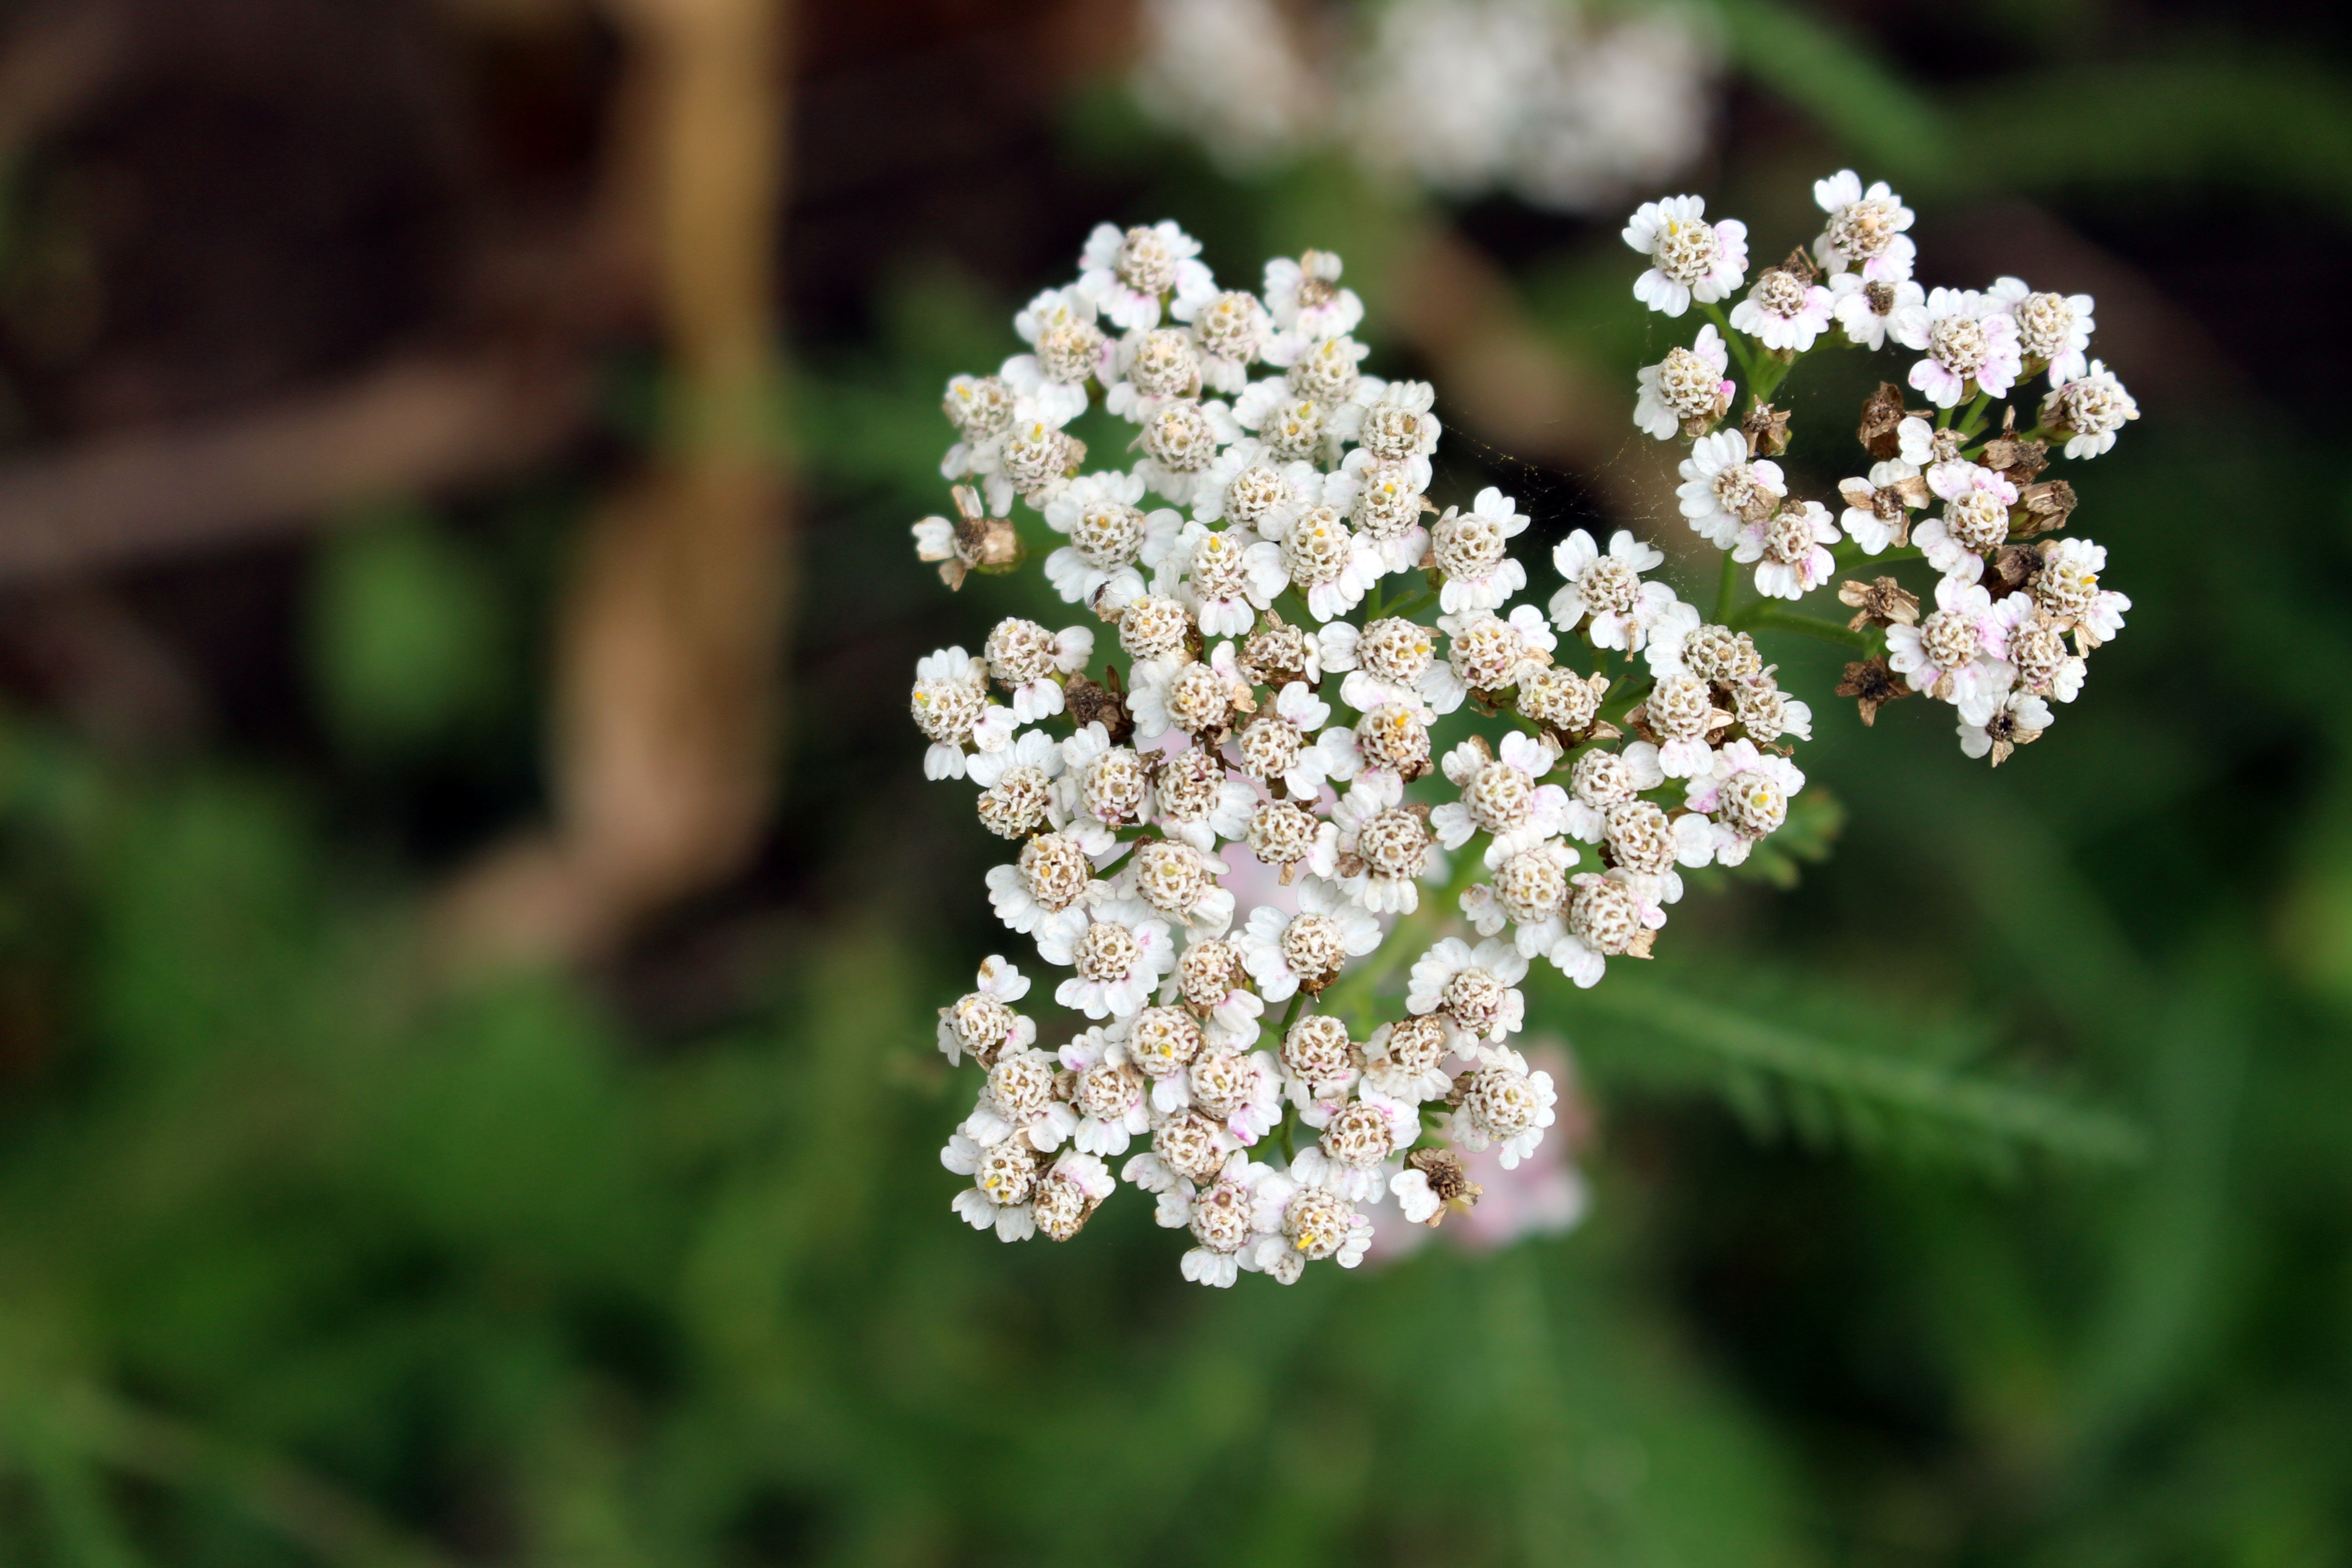
nature, blossom, plant, white, field, meadow, flower, bloom, summer, wild, green, herb, produce, macro, botany, garden, close, flora, wild flower, wildflower, wild plant, pointed flower, bright, yarrow, macro photography, summer flowers, anthriscus, flowering plant, wild carrot, cow parsley, small wild flower, land plant, apiales, parsley family